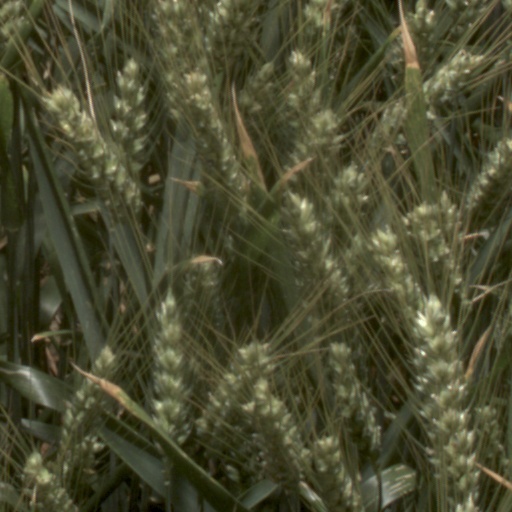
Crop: wheat